Kilmarnock railway station

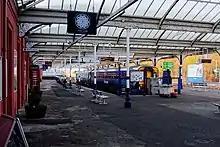
Platforms 1 and 2 at the station, adjacent is Platforms 3 and 4

The station is built well above street level and is accessed via either a subway and stairs or a more circuitous but step-free route along a narrow access road. Network Rail undertook a project to install lifts which started in February 2018 and was completed in January 2019.